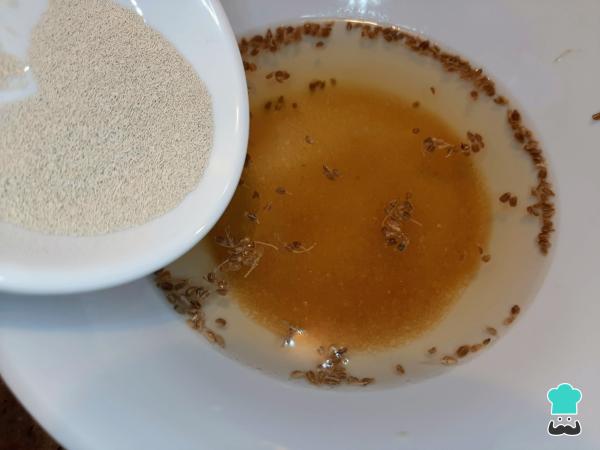
Mezcla la levadura seca con la infusión de anís y el azúcar moreno. Señalamos que es importante que la infusión se encuentre tibia. Deja fermentar aproximadamente unos 5 minutos.